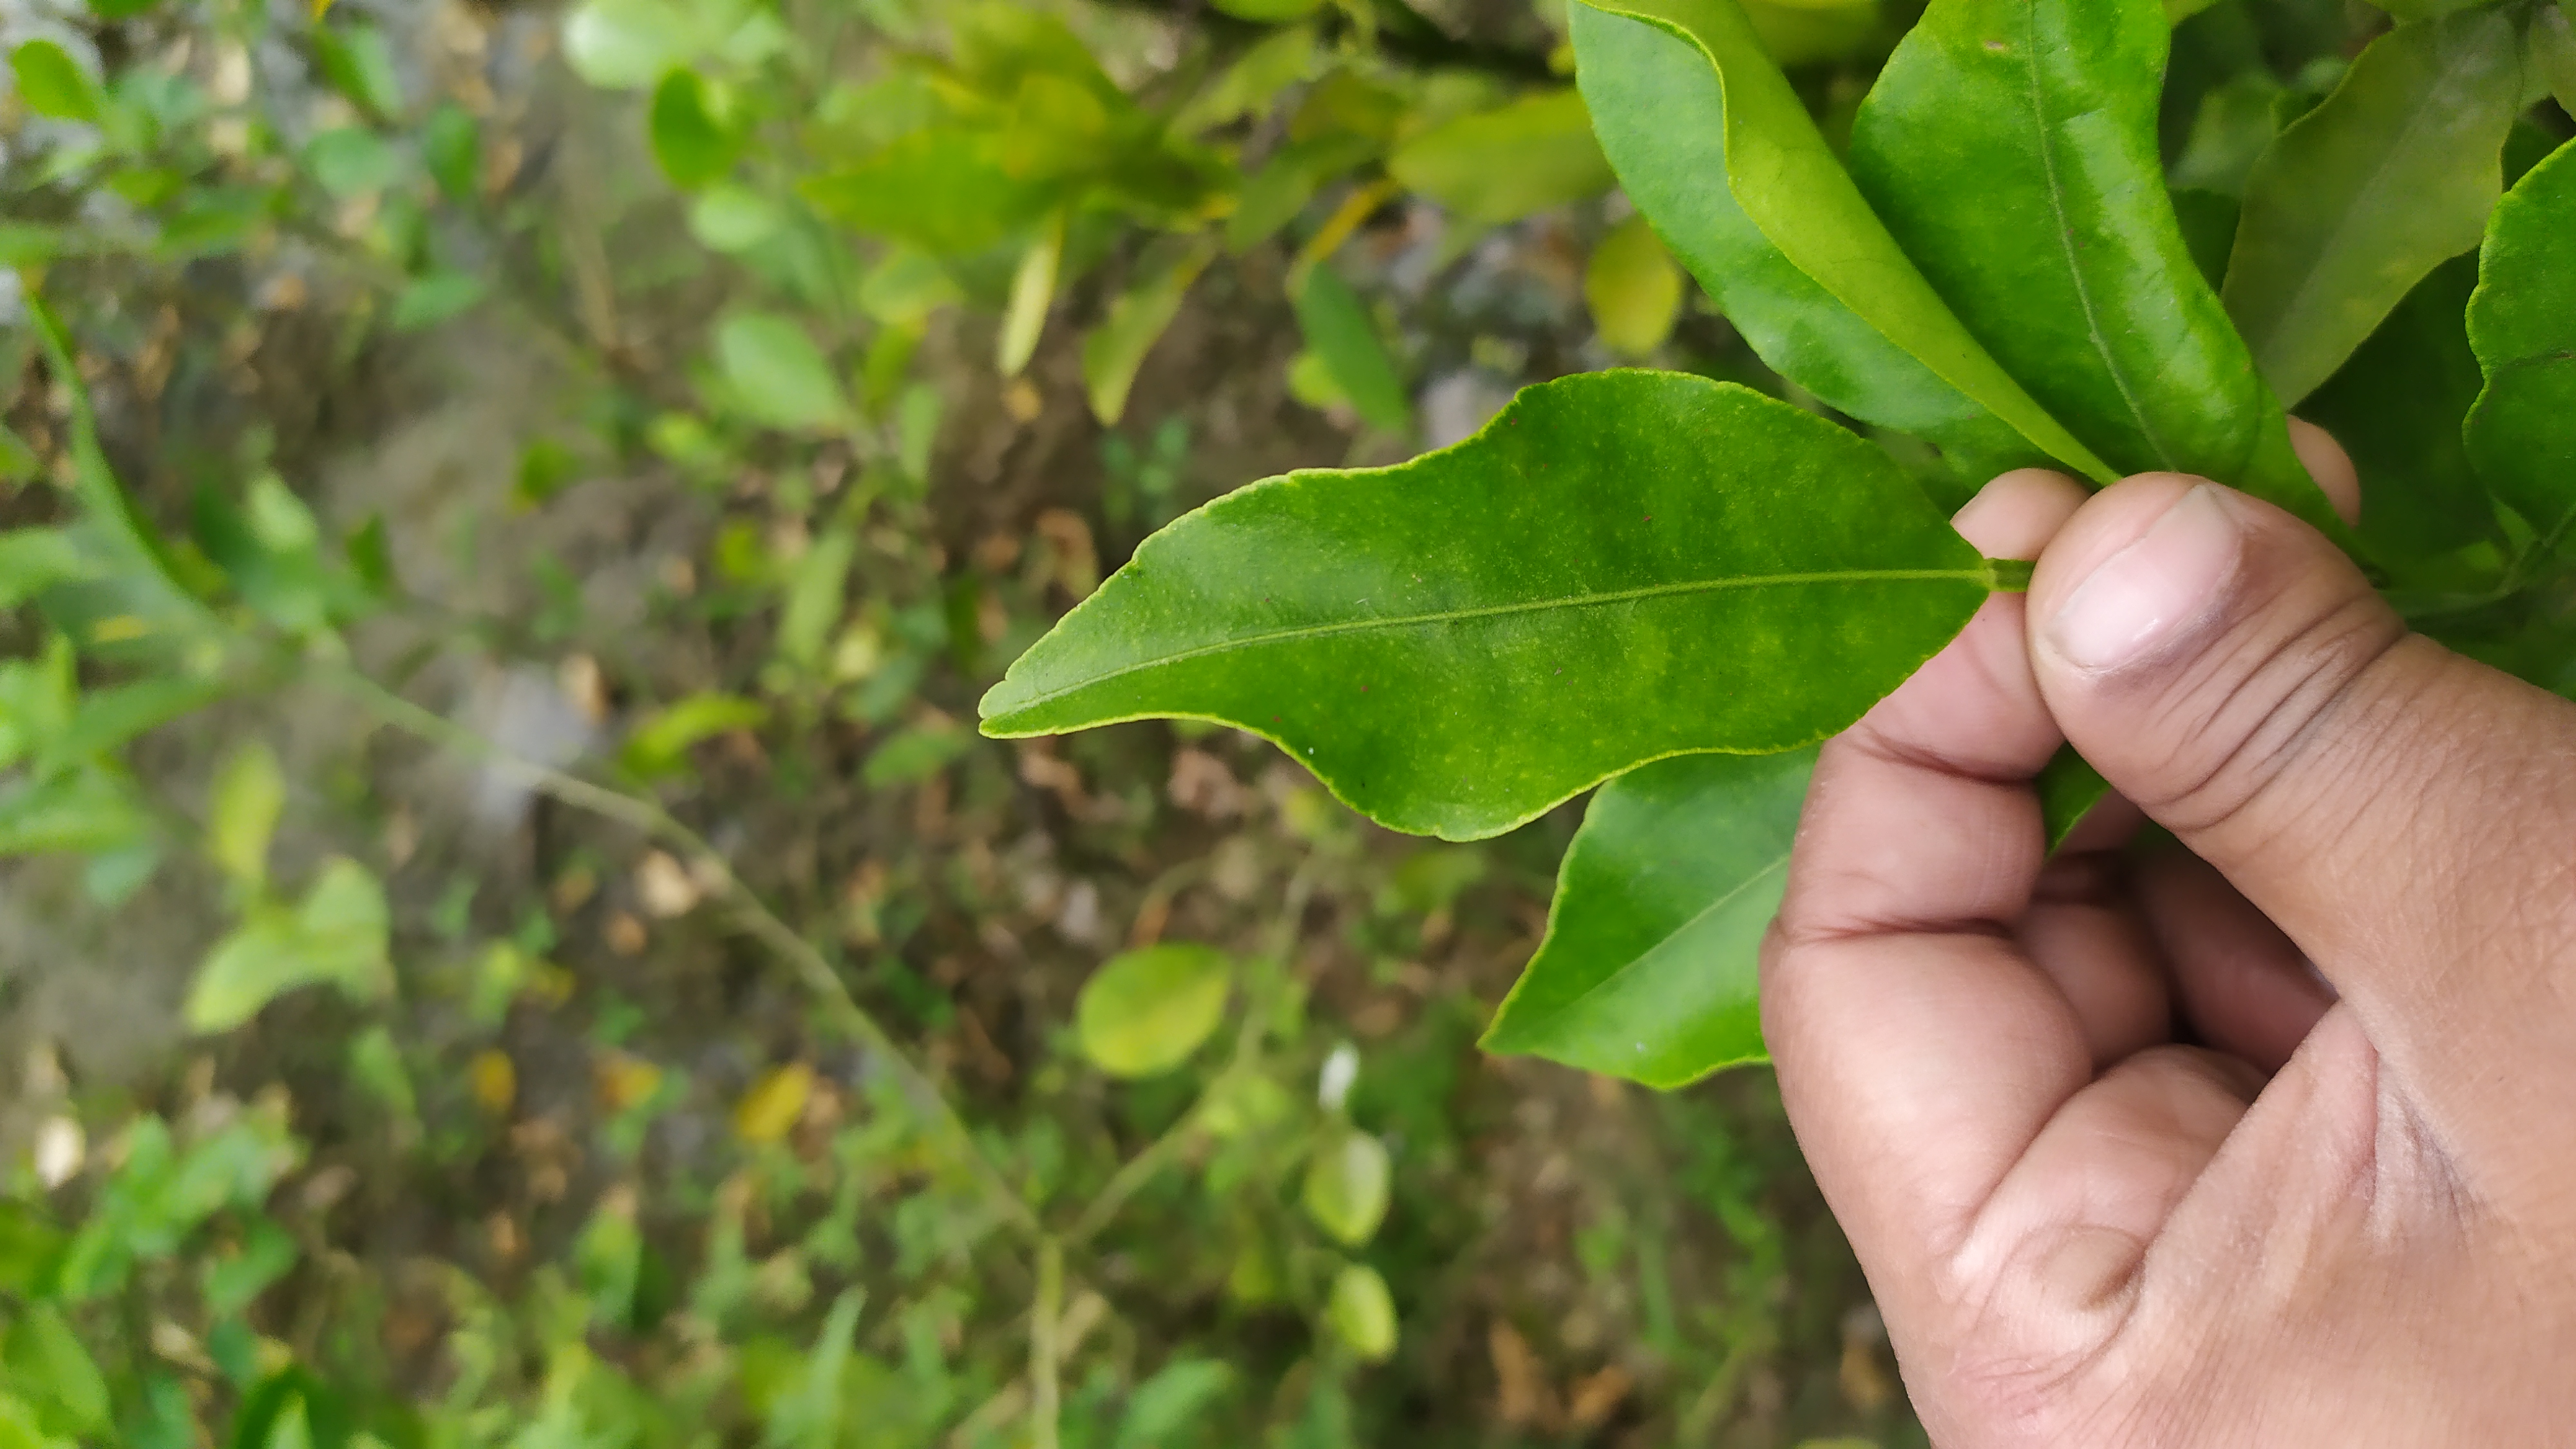
Mandarin leaf variety: Darjeling